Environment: real
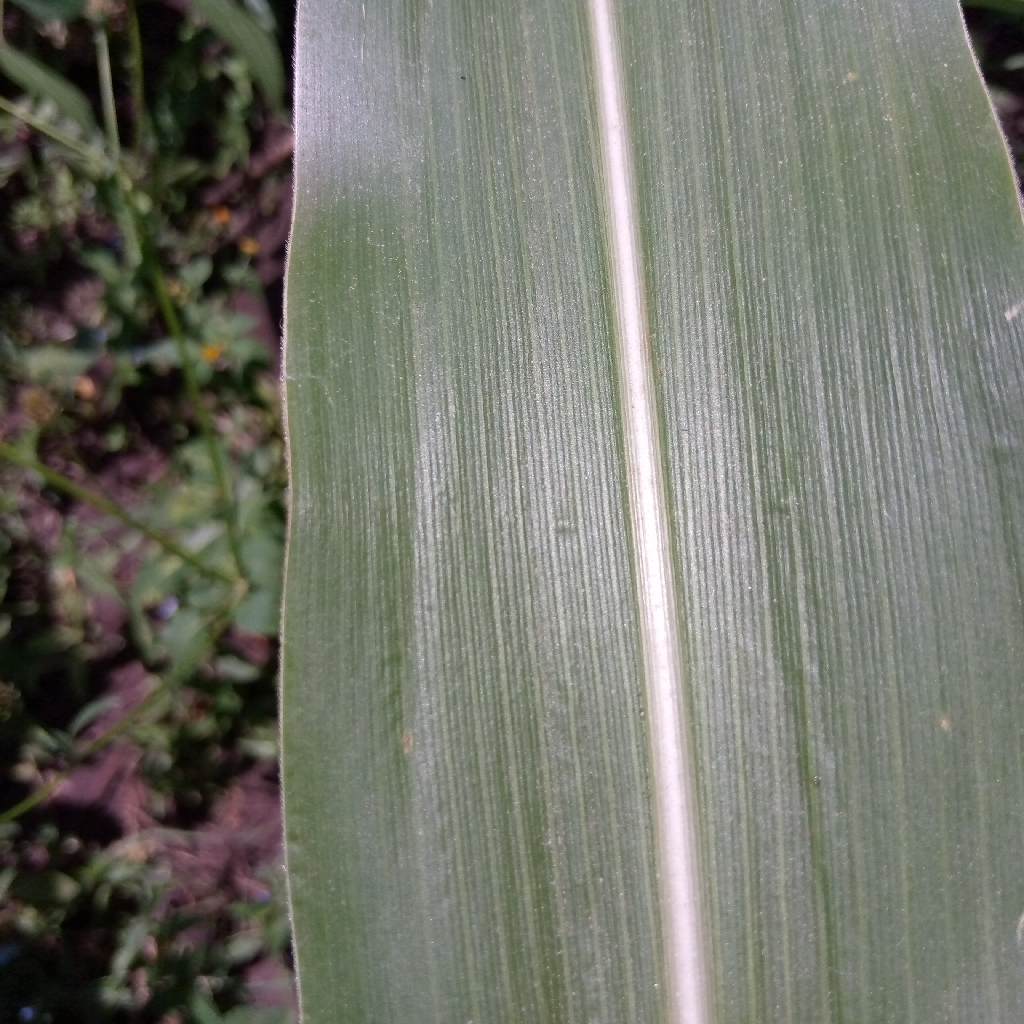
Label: healthy